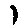
Label: 1